Republican marriage

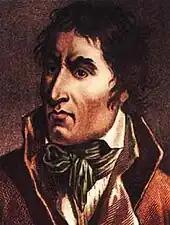
Jean-Baptiste Carrier is popularly cited as having devised this method of execution.

This form of execution is attributed to French Revolutionary Jean-Baptiste Carrier, who was sent to Nantes to suppress the counterrevolutionary forces and to appoint a Revolutionary Committee. One historian described the use of the practice as follows: